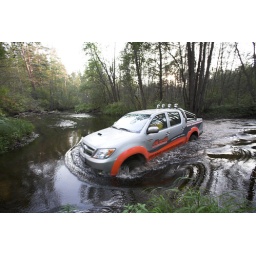
Crossing river Dubna by off road jeep